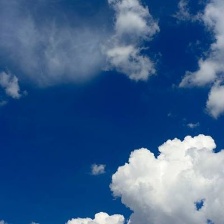
Cloud type: Altocumulus